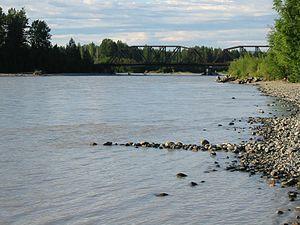
La rivière Talkeetna est un cours d'eau d'Alaska, aux États-Unis situé dans le borough de Matanuska-Susitna. C'est un affluent de la rivière Susitna.